Carol II of Romania

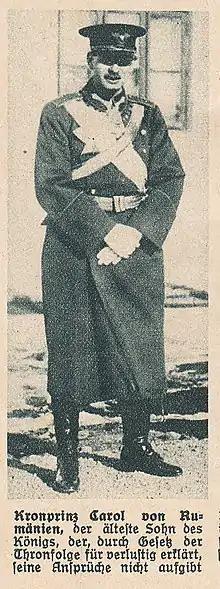
Crown Prince Carol, the future King Carol II of Romania, in 1927

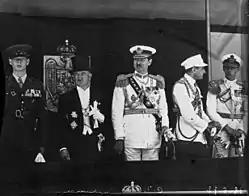
King Carol II, Czechoslovak President Edvard Beneš, Yugoslav regent Prince Paul, Prince Nicholas of Romania and Prince Mihai in Bucharest, 1936

For most of the interwar period, Romania was in the French sphere of influence, and in June 1926, a defensive alliance was signed with France. The alliance with France, together with an alliance with Poland signed in 1921, and the "Little Entente," which united Romania, Czechoslovakia, and Yugoslavia, were the cornerstones of Romanian foreign policy. Starting in 1919, the French sought to create the "Cordon sanitaire" that would keep both Germany and the Soviet Union out of Eastern Europe. Carol did not seek to replace the foreign policy he had inherited in 1930 at first, as he regarded the continuation of the "cordon sanitaire" as the best guarantee of Romania's independence and territorial integrity, and as such, his foreign policy was essentially pro-French. At the time that Romania signed the alliance with France, the Rhineland region of Germany was demilitarized, and the thinking in Bucharest had always been that if Germany should commit any act of aggression anywhere in Eastern Europe, the French would begin an offensive into the "Reich". Starting in 1930, when the French began to build the Maginot Line along their border with Germany, some doubts started to be expressed in Bucharest about whether the French might actually come to Romania's aid in the event of a German aggression. In 1933, Carol had Nicolae Titulescu, an outspoken champion of collective security under the banner of the League of Nations, appointed foreign minister with instructions to use principles of collective security as the building blocks for creating some sort of security structure intended to keep both Germany and the Soviet Union out of Eastern Europe. Carol and Titulescu personally disliked one another, but Carol wanted Titulescu as a foreign minister as he believed he was the best man for strengthening ties with France and for bringing Great Britain into the affairs of Eastern Europe under the guise of the collective security commitments contained the League Covenant.